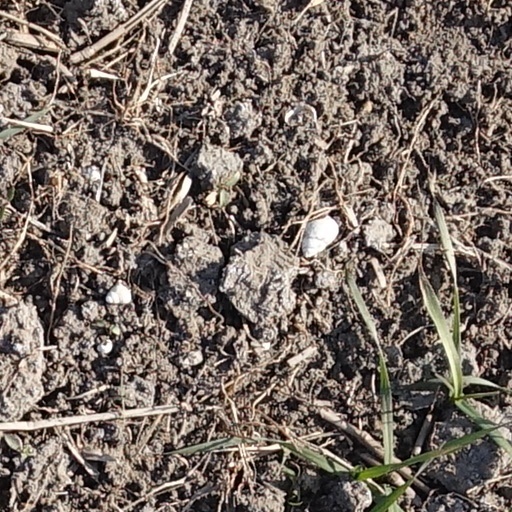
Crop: wheat